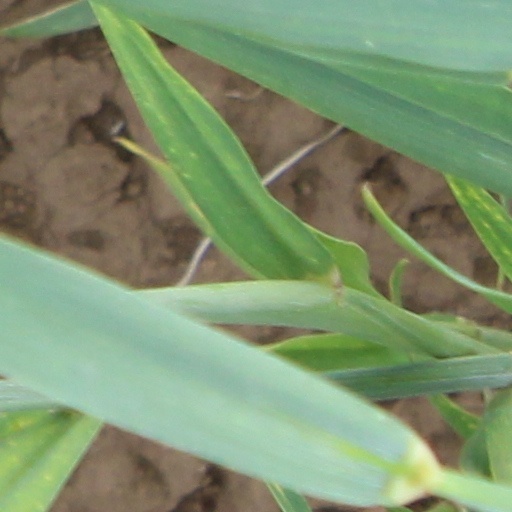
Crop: wheat